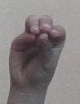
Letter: ha